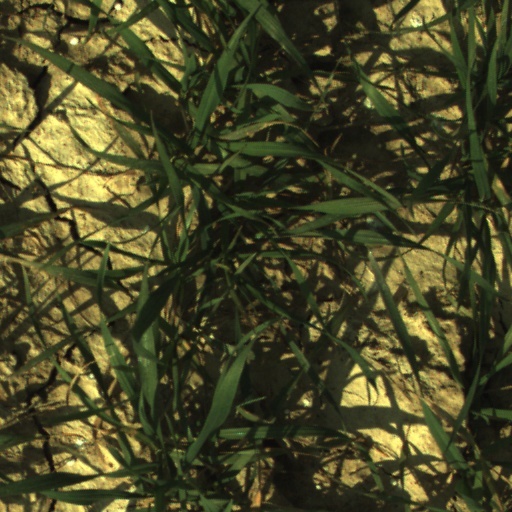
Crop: wheat